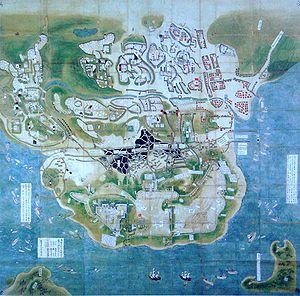
1637 est une année commune commençant un vendredi.
L'ukiyo-e est un mouvement artistique japonais de l'époque d'Edo comprenant non seulement une peinture populaire et narrative originale, mais aussi et surtout les estampes japonaises gravées sur bois.